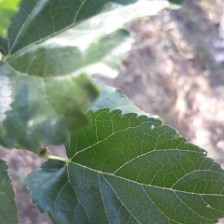
Variety: ChiangMai60